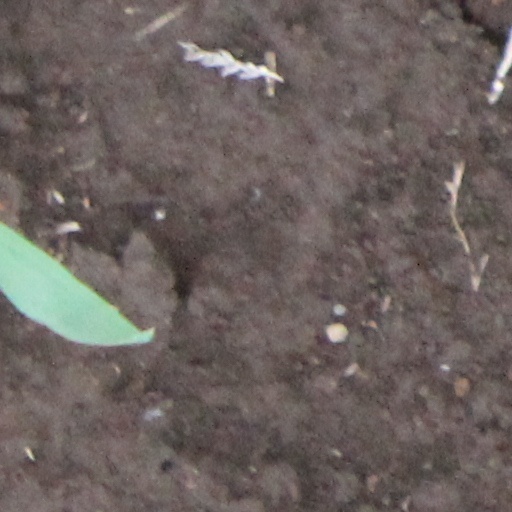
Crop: wheat